Toronto Transit Commission bus system

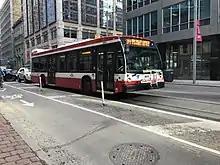
A TTC bus painted in livery based on the Flexity Outlook streetcars used by the TTC in 2018. The livery was introduced on TTC buses the previous year.

As of 23 December 2016, all of the buses in the TTC system have Presto card readers. Buses delivered to the TTC since 2017 have a new livery based on the livery of the Flexity Outlook streetcars.